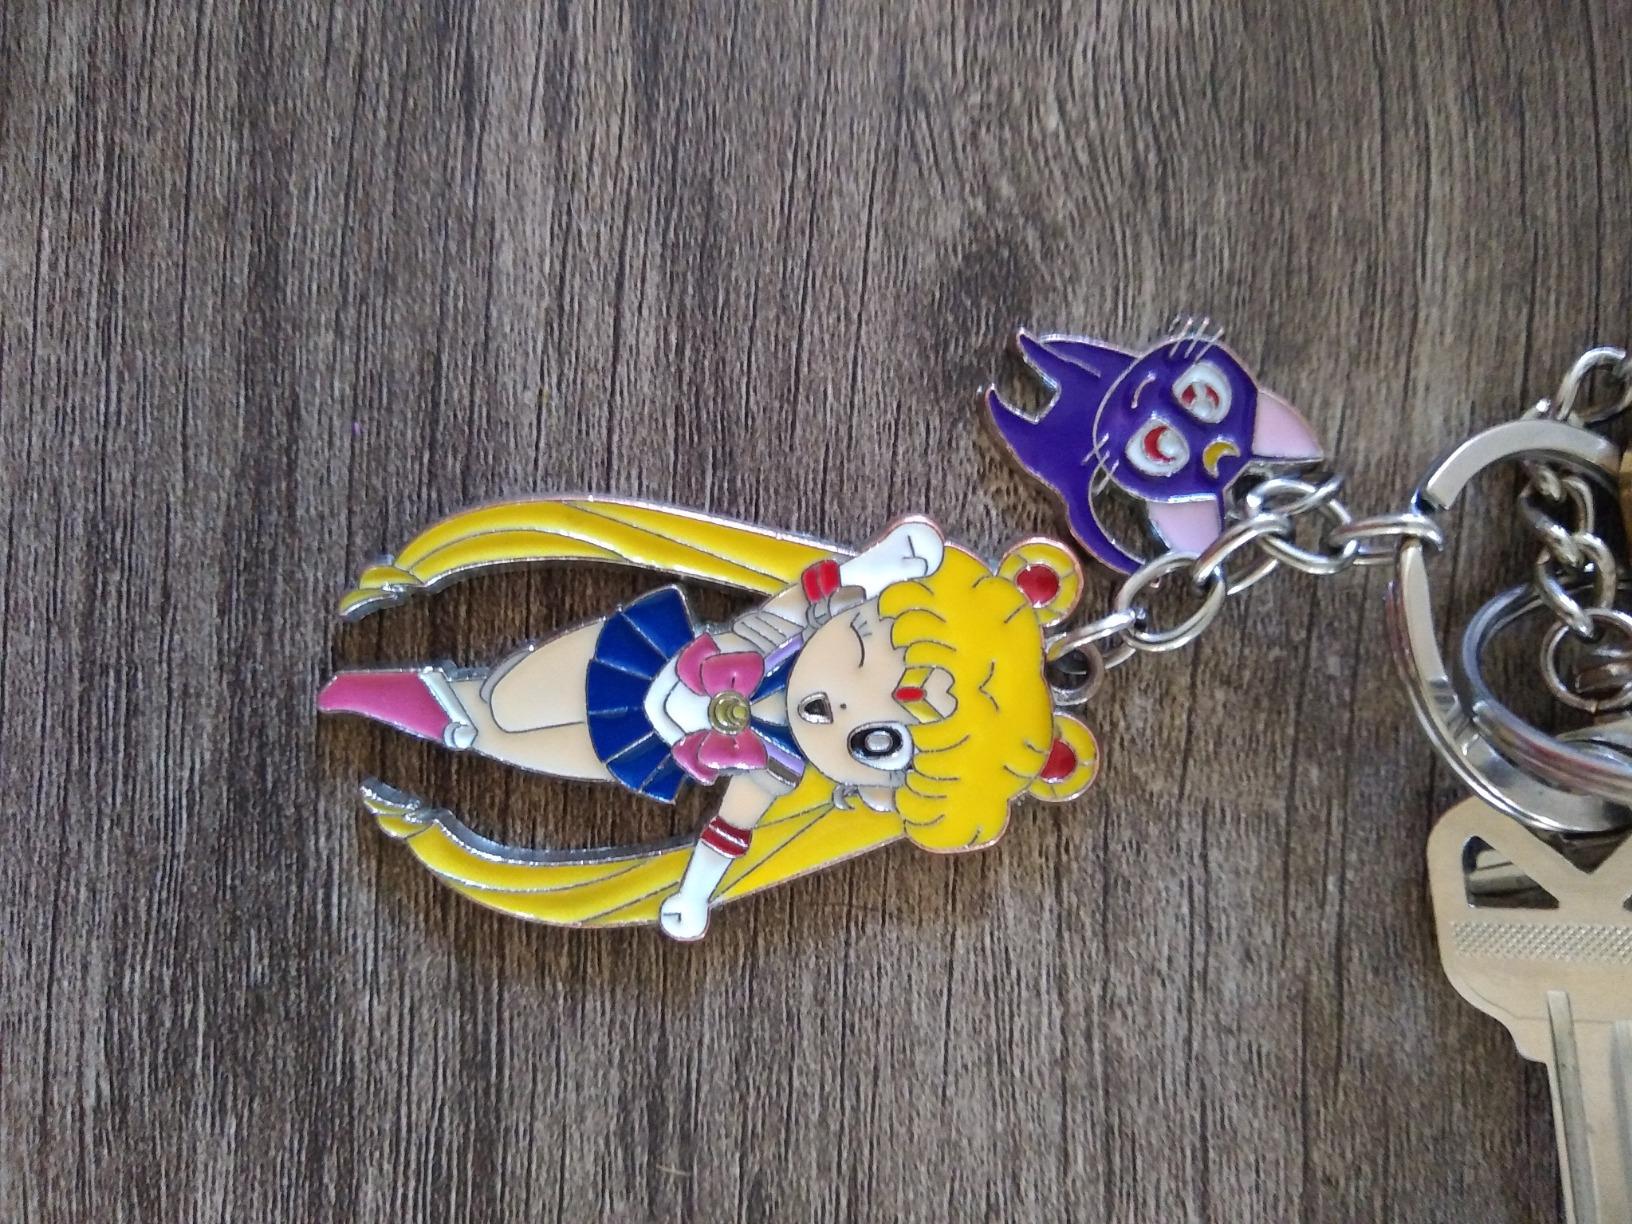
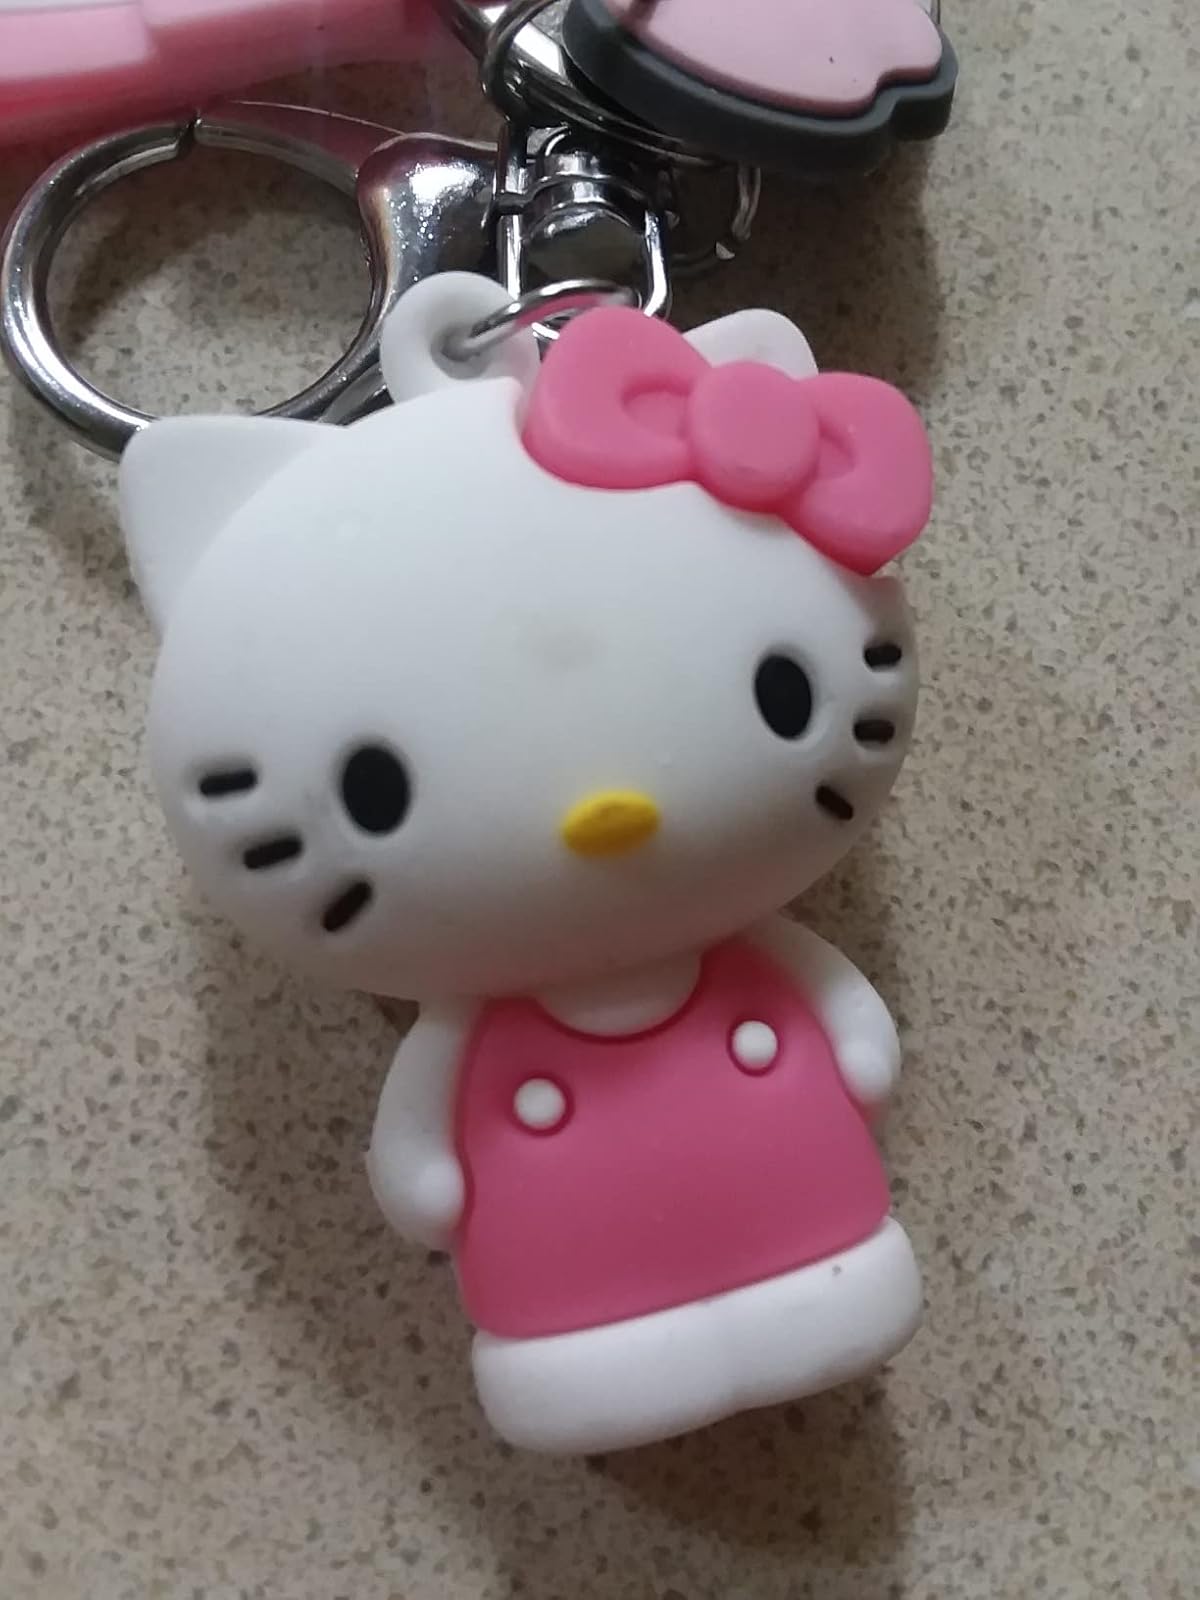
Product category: accessories_keychain
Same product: no